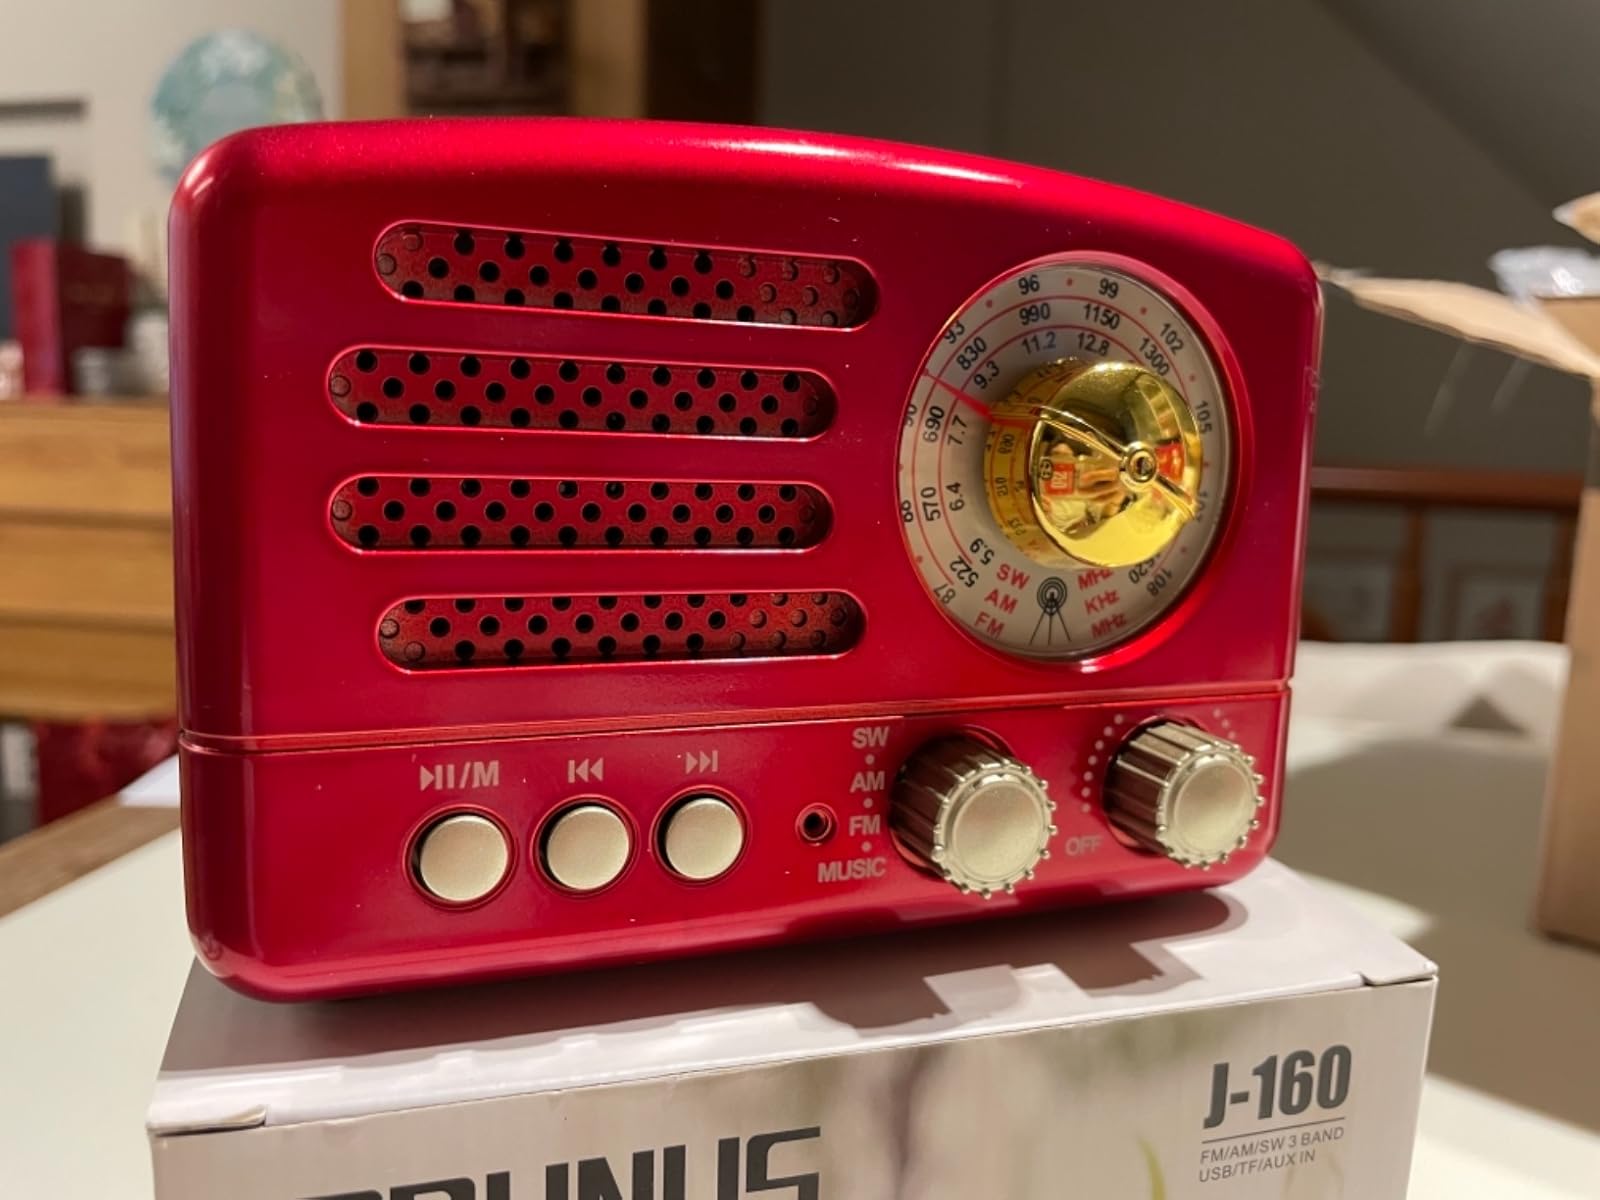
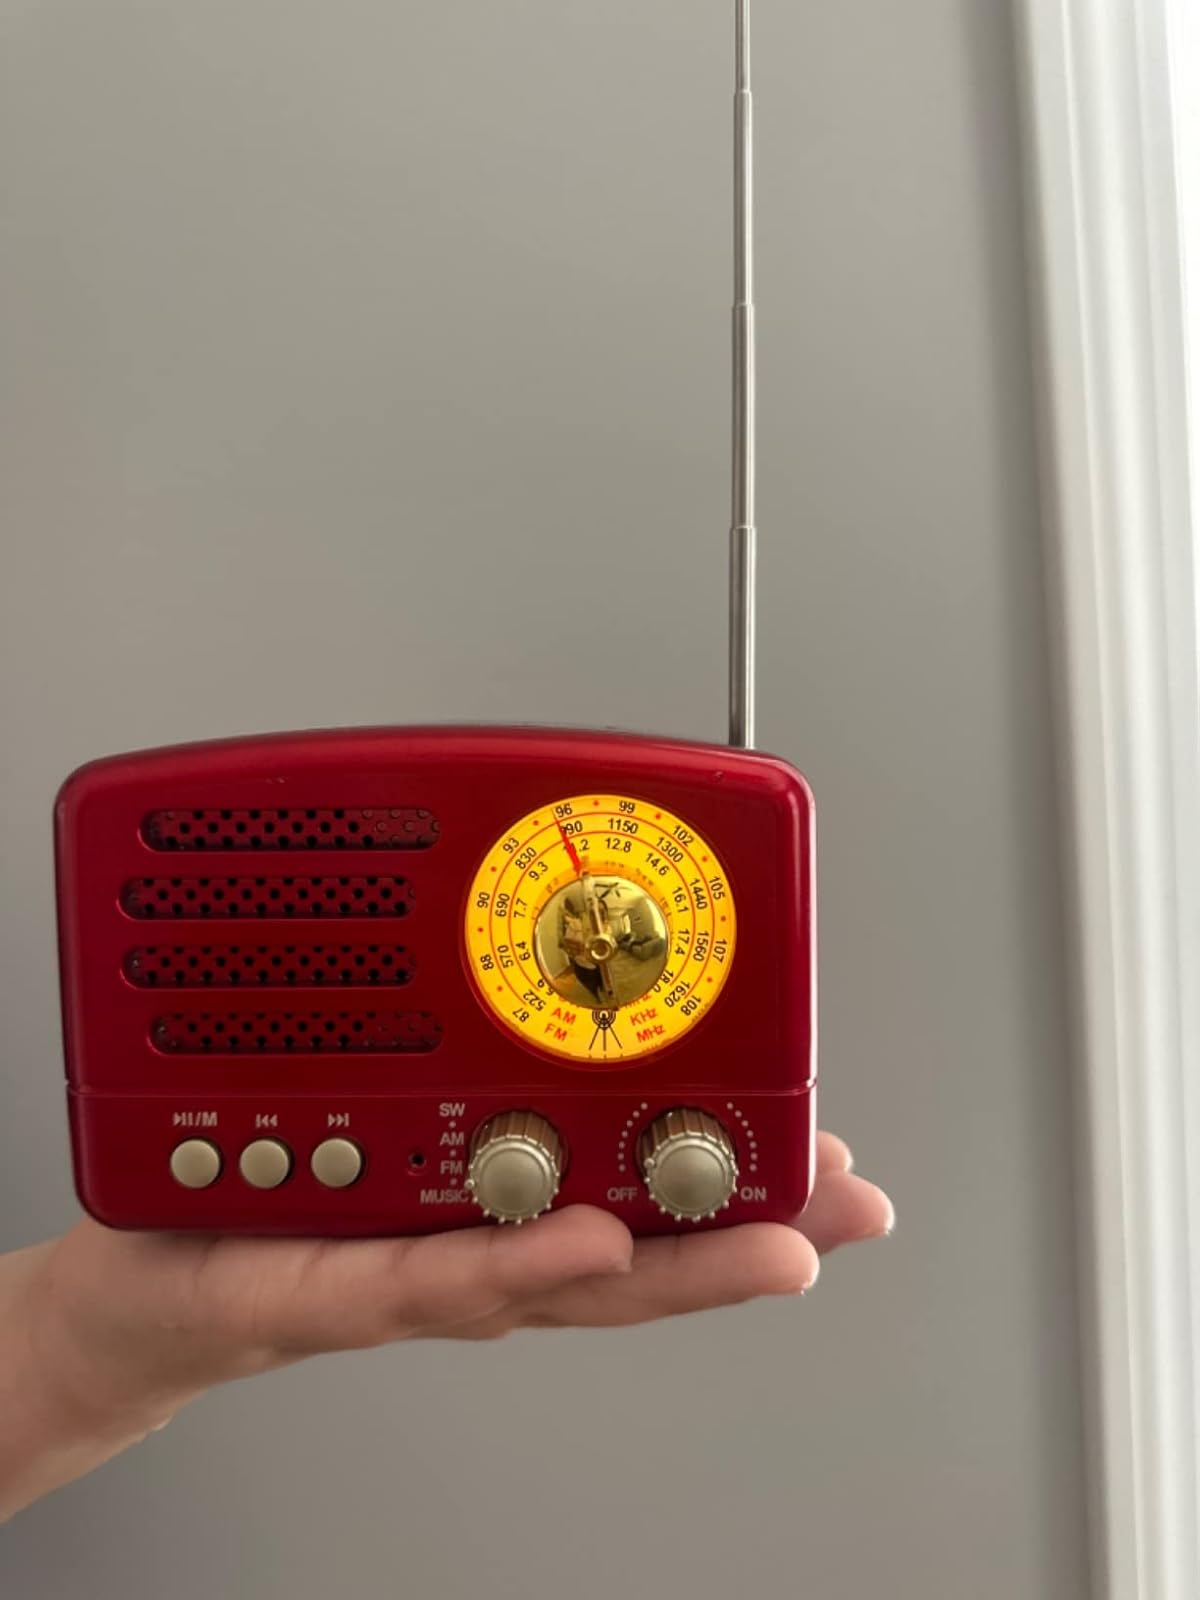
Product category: radio
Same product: yes